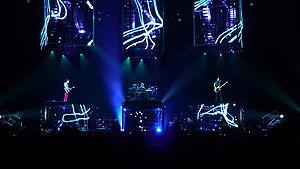
MUSE durant le 'The Resistance Tour' au Zénith de Toulouse.
Muse est un groupe de rock britannique, originaire de Teignmouth, dans le Devon, en Angleterre. Apparu sur la scène musicale en 1994, le trio est composé de Matthew Bellamy, Christopher Wolstenholme et Dominic Howard.